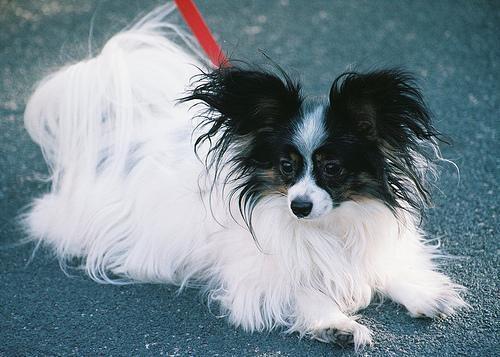
papillon